Municipality of Loški Potok

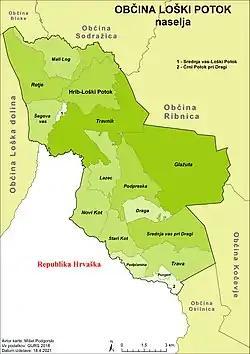
Villages in the municipality

In addition to the municipal seat of Hrib–Loški Potok, the municipality also includes the following settlements: